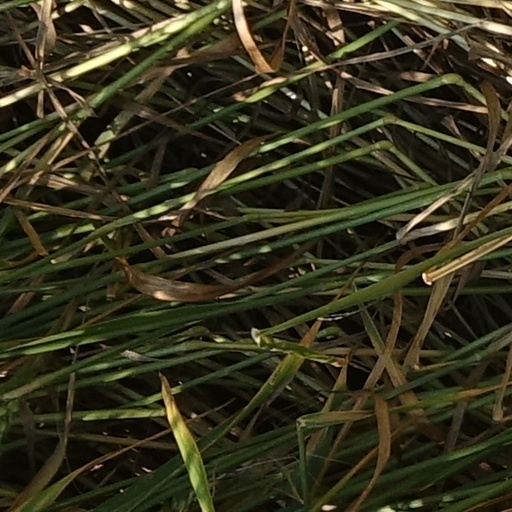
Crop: wheat